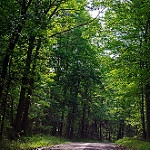
Scene: Outdoor